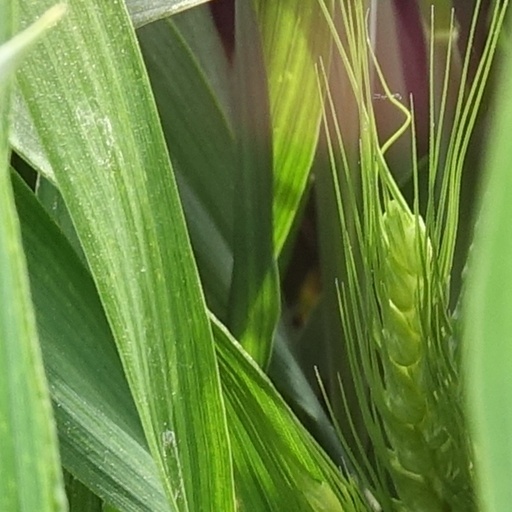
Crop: wheat